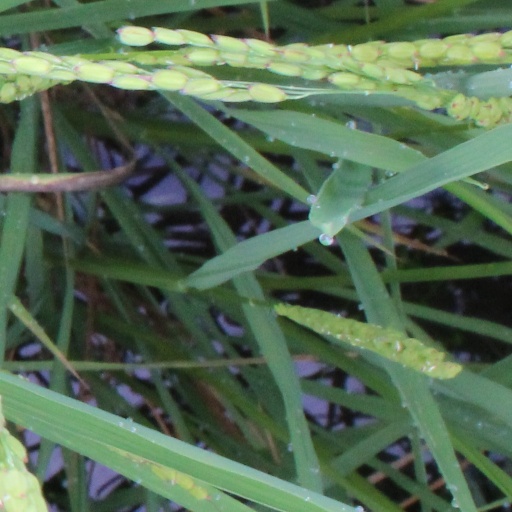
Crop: rice